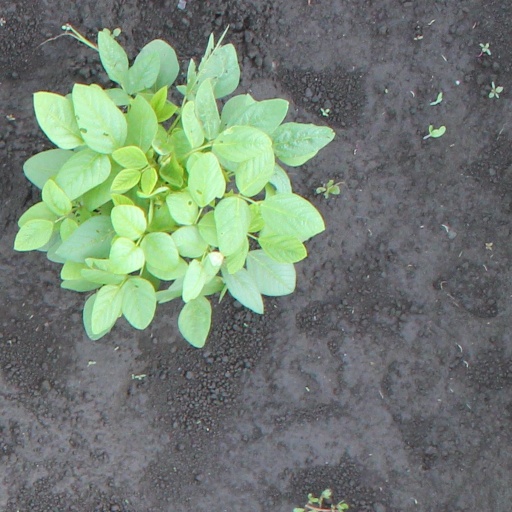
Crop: soybean